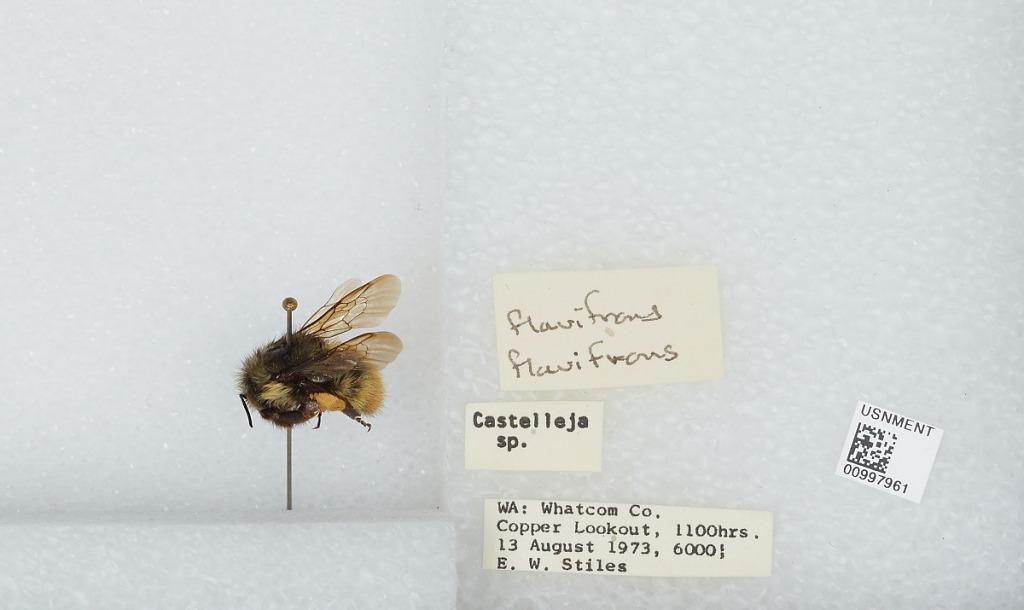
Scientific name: Bombus (Pyrobombus) flavifrons Cresson
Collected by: E. Stiles
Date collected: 1973-8-13
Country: United States
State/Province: Washington
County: Whatcom
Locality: Copper Lookout
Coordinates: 48.9083, -121.463